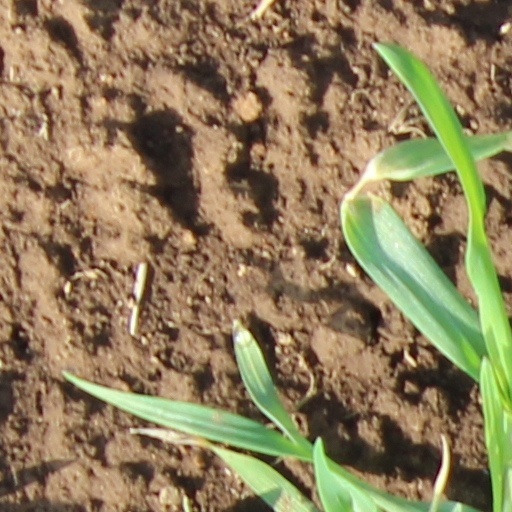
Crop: wheat